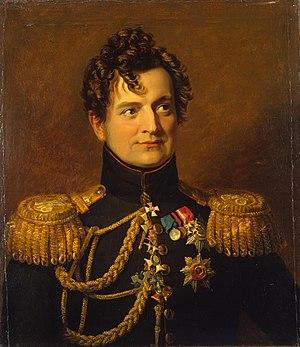
La bataille de Krasnoï est une série d’engagements militaires ayant eu lieu du 15 au 18 novembre 1812 entre l’armée impériale russe commandée par le général Koutouzov et la Grande Armée de Napoléon Iᵉʳ, qui subit de lourdes pertes lors de cette dernière phase de la retraite de Russie. Tandis que Napoléon tentait de faire progresser ses troupes dispersées pour les mettre hors de portée de l’ennemi, les armées russes, tout en cherchant à éviter une bataille rangée, les harcelèrent par une série de manœuvres, d’embuscades et d’engagements.